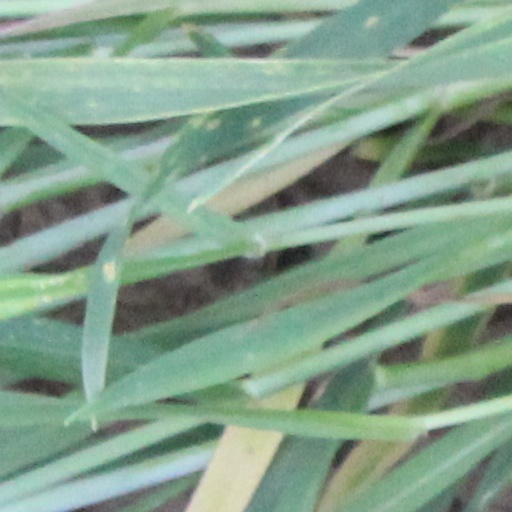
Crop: wheat